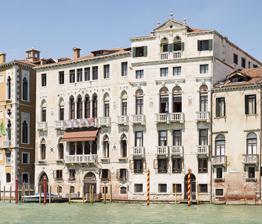
Building: Palazzi Barbaro, Venice
Country: Italy
Year built: 1425
Palaces in Venice The Palazzo Barbaro a San Vidal South facade of the palace located on the side of the Canal Grande. The Palazzi Barbaro —also known as Palazzo Barbaro , Ca' Barbaro , and Palazzo Barbaro-Curtis —are a pair of adjoining palaces , in the San Marco district of Venice , northern Italy. They were formerly one of the homes of the patrician Barbaro family . The Palazzi are located on the Grand Canal of Venice , next to the Palazzo Cavalli-Franchetti and not far from the Ponte dell'Accademia .  The buildings are also known as the Palazzo Barbaro-Curtis. It is one of the least altered of the Gothic palaces of Venice. History Ludwig Passini , watercolour c. 1855, The Salone of the Palazzo Barbaro The first of the two palaces is in the Venetian Gothic style and was built in 1425 by Giovanni Bon , one of Venice's master stonemasons. It belonged to Piero Spiera in the early 15th century, passing through several hands before being acquired by Zaccaria Barbaro , Procurator of St Mark's in 1465. The second structure was executed in the Baroque style and was designed in 1694 by Antonio Gaspari , one of the finest architects of the 17th century. This building was originally two stories and belonged to the Tagliapietra family.  In the 16th century, they gave the Barbaro family permission to build on top. Antonio Gaspari made enlargements to the building from 1694 to 1698. Gaspari's building housed the Barbaro family's ballroom which included a magnificent interior of Baroque stucco -work, paintings of ancient Roman subject matter, such as Sebastiano Ricci 's Rape of the Sabine Women and works by Giovanni Battista Piazzetta . In the 18th century an elegant library was created on the 3rd floor of the palace with a ceiling that incorporated a rich stucco design. In the center of the library's ceiling was placed one of Giovanni Battista Tiepolo 's  masterpieces The Glorification of the Barbaro Family , a painting that now resides in the Metropolitan Museum of Art in New York. Tiepolo's frescoes have all been removed. While the Palazzo remained the Barbaro family ’s property, they did not always live there. In 1499 it served as the French Embassy to the Republic of Venice. In 1524, Isabella d’Este, widow of Francesco II Gonzaga, Marquess of Mantua and the sister of Alfonso I d'Este was living at the Palazzo Barbaro. "The Glorification of the Barbaro Family" Ceiling painting originally in the Palazzo Barbaro painted by Giovanni Battista Tiepolo , Metropolitan Museum of Art , New York In 1797 the Palazzi belonged to Senator Zuanne Barbaro. After the Barbaro family died out in the middle of the 19th century, the Palazzo was bought by a series of speculators who auctioned off furniture and paintings. In 1881 the older palazzo was rented by a relative of the American painter John Singer Sargent , Daniel Sargent Curtis , who purchased it in 1885. Daniel and Ariana Curtis repaired and restored the Palazzo Barbaro, and it became a center of American artistic life in Venice with visits from Sargent, their son Ralph Wormeley Curtis , Henry James , Whistler , Robert Browning and Claude Monet . Other members of the "Barbaro Circle" included Bernard Berenson , William Merritt Chase , Isabella Stewart Gardner , Edith Wharton , and Charles Eliot Norton . Henry James finished The Aspern Papers at a desk that is still housed in the palace today. James considered the Barbaro ballroom the finest example of a Venetian Baroque interior, and included a description in his novel The Wings of the Dove . In 1898, John Singer Sargent painted a group portrait of the Curtis family in the salon, titled An Interior in Venice . Isabella Stewart Gardner had her portrait painted at the Barbaro by Anders Zorn in 1894. Palazzo Barbaro was used as a location in the 1981 television series Brideshead Revisited as the home of Lord Marchmain and his mistress, and also used as a location in the 1997 film adaptation of The Wings of the Dove . The Palazzo has recently undergone a full aesthetic and structural exterior restoration. See also Architecture portal Italy portal Barbaro family Isabella Stewart Gardner Museum , Boston, MA, US, inspired by the Palazzo Barbaro Notes